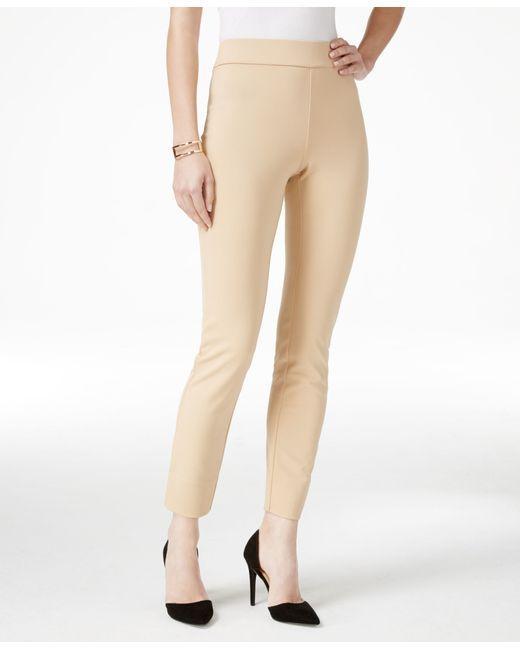
Slim Fit gelbe Leggings für Damen